Herschel H. Hatch

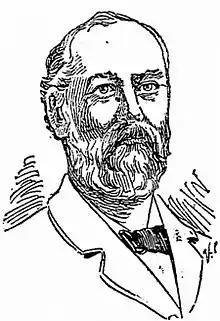
"Detroit Free Press", February 22, 1895.

Herschel Harrison Hatch (February 17, 1837 – November 30, 1920) was a politician from the U.S. state of Michigan.